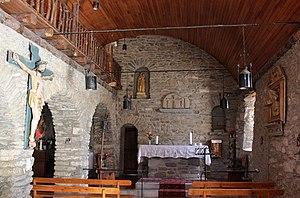
Gouaux-de-Larboust - Eglise Saint-Exupère